Ken's Foods

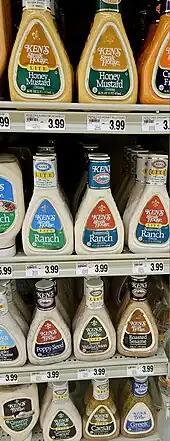

Ken's is the number-three manufacturer of salad dressings in the United States behind Kraft Foods and Wish-Bone. Besides its headquarters in Marlborough, the company employs over 1,200 people in facilities located in McDonough, Georgia, Lebanon, Indiana and Las Vegas, Nevada. The company's commercial foods division provides the majority of business, generating about $100 million in sales during 2001. Its retail sales of the company's bottled products reached almost $88 million.